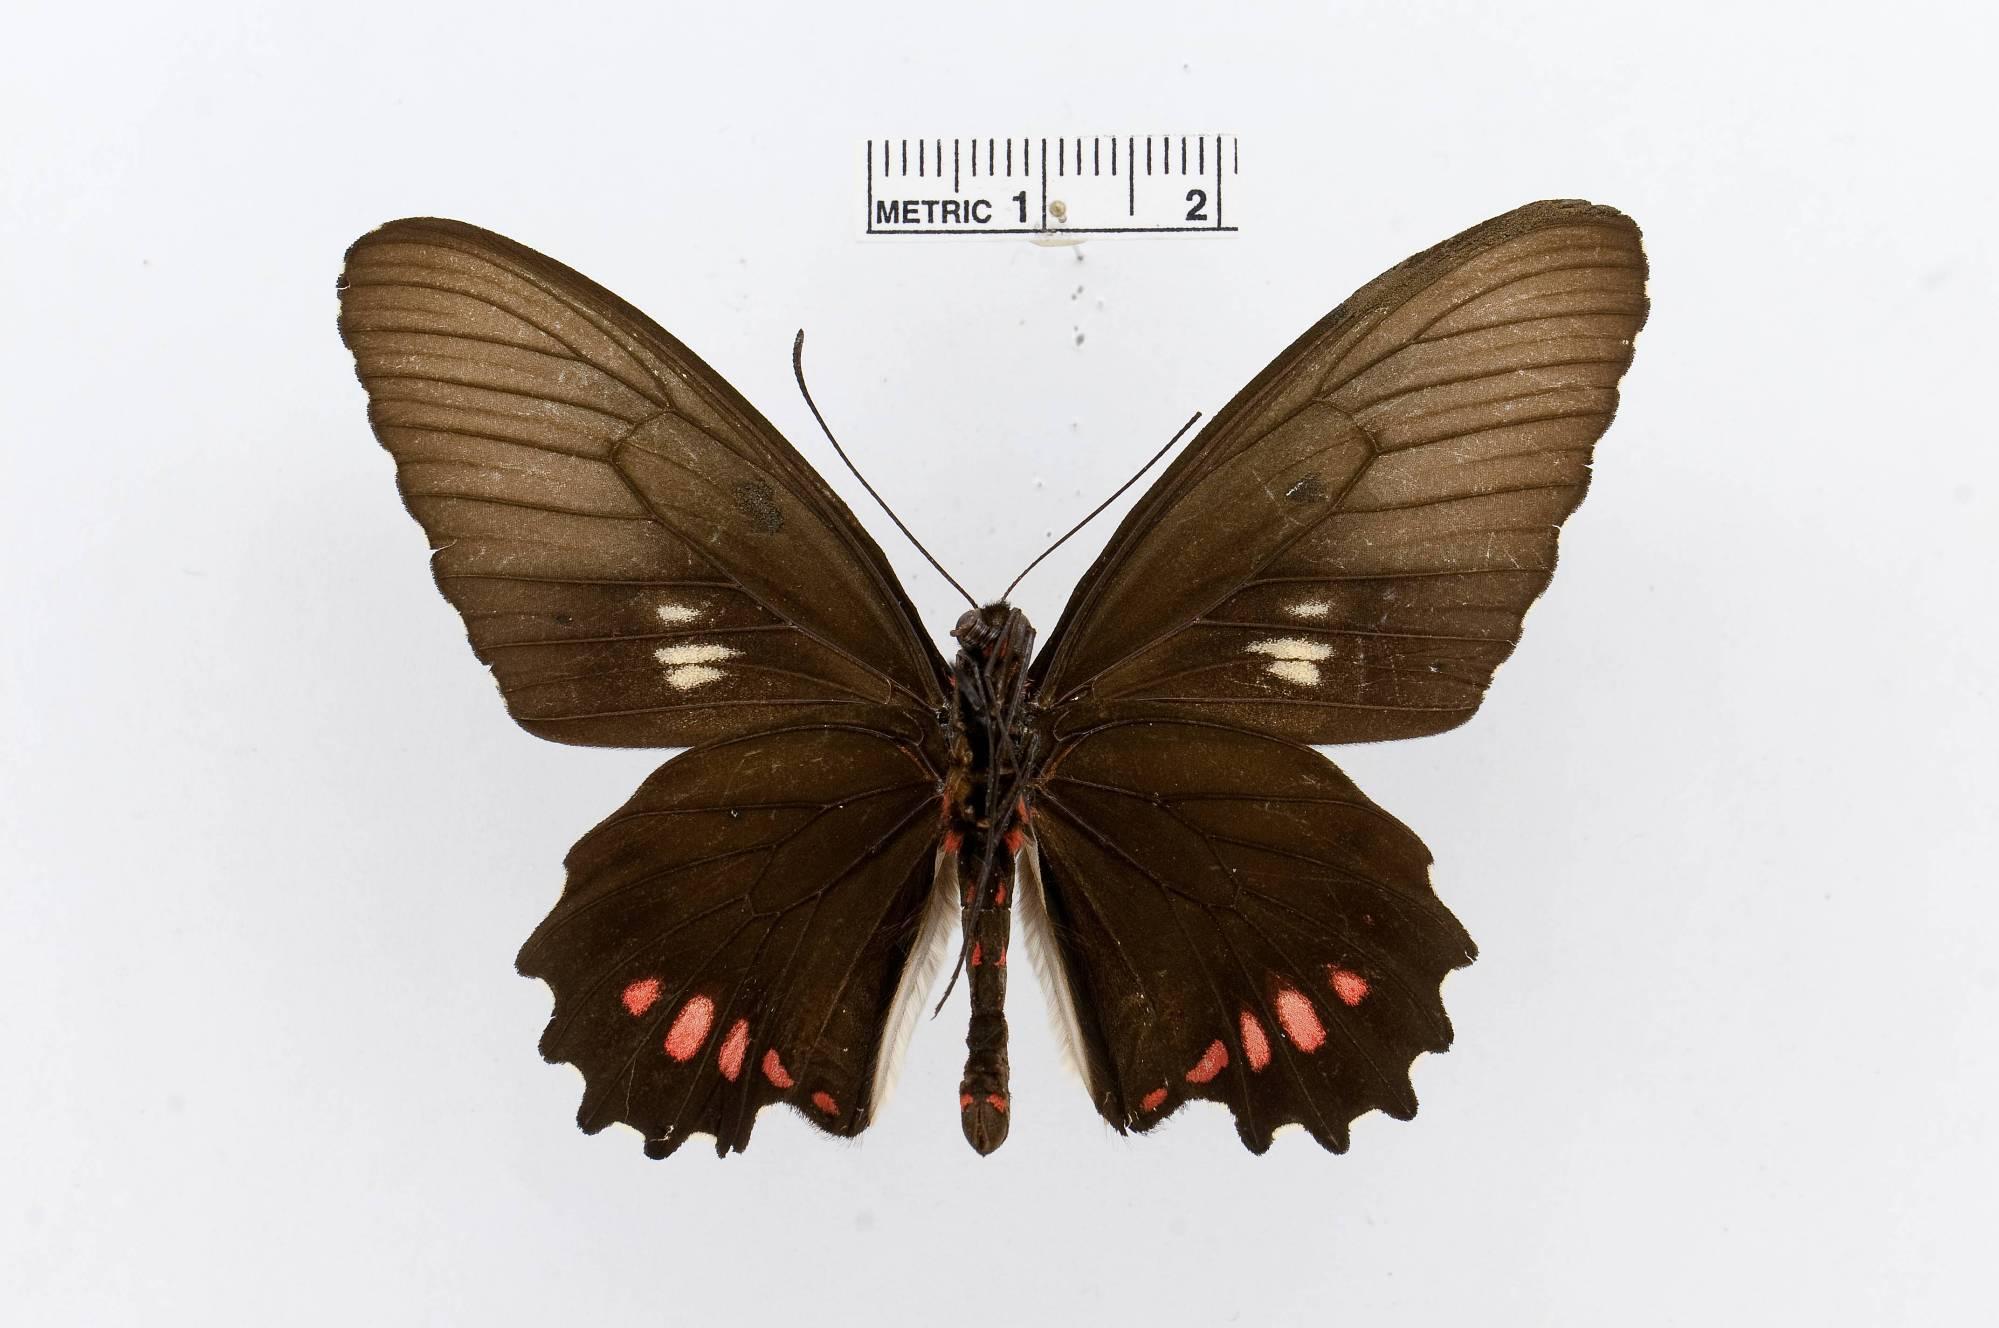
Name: Parides phosphorus
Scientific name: Parides phosphorus
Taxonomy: Animalia, Arthropoda, Insecta, Lepidoptera, Papilionidae, Papilioninae
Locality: Yurimaguas, [Not Stated], Peru
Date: [Not Stated]